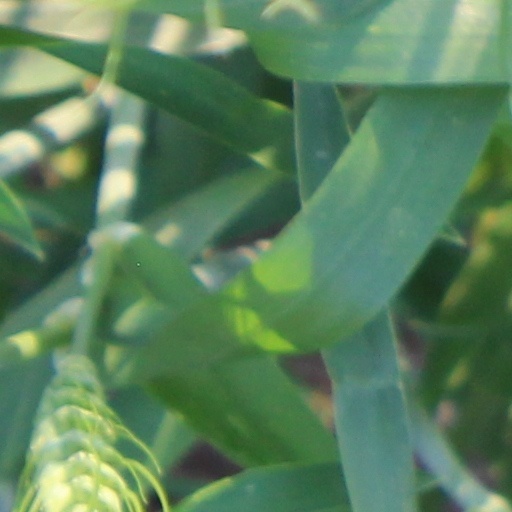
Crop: wheat